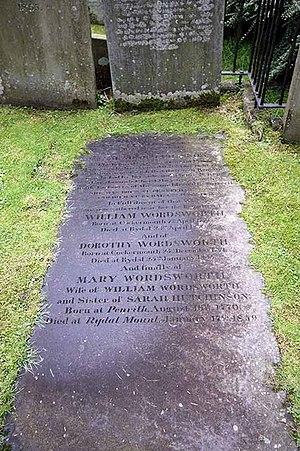
Dorothy Mae Ann Wordsworth est une poétesse et écrivaine anglaise. Sœur du poète William Wordsworth, ils restent proches tout au long de leurs vies. Ne cherchant pas à faire carrière dans la littérature, ses écrits sont constitués de lettres, de journaux intimes, de poèmes et de nouvelles.